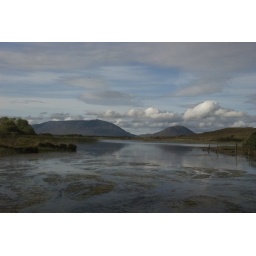
This is taken just off the Oughterard to Clifden road near the Quiet Man bridge looking back into Connemara.